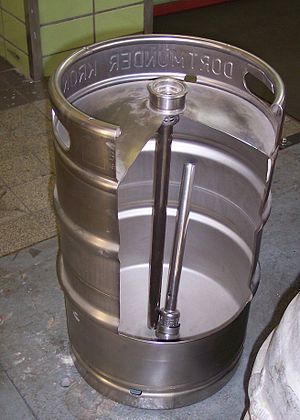
Fustage
50 liter DIN fustage - med skæring så man se beholderens indre udstyr.
En fustage er en lille tønde lavet af træ eller metal der bruges til transport og opbevaring af væsker, smør, krudt, sæbe, østers og andet.